Mao Zedong

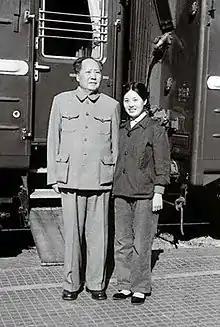
Mao and Zhang Yufeng in 1964

On 25 December 2008, China opened the Mao Zedong Square to visitors in his home town of central Hunan Province to mark the 115th anniversary of his birth.